Walter Scott Davis

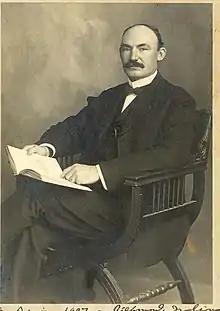
Portrait of Walter S. Davis, circa 1907

Walter Scott Davis (1866–1943) was a Washington state senator, a professor of history and political science at the College of Puget Sound in Tacoma (later renamed the University of Puget Sound), as well as a member of the Washington State Historical Society.